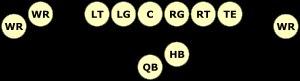
La formation « shotgun » est une formation du football américain et de football canadien utilisée en attaque. Cette formation est la base de nombreuses équipes dans des situations évidentes de passe alors que d'autres l'utilisent de manière régulière.